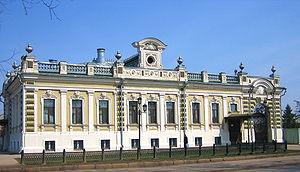
Balakovo est une ville de l'oblast de Saratov, en Russie. Sa population s'élevait à 196 255 habitants en 2013.
Franz Albert Schechtel, né le 7 août 1859 à Saint-Pétersbourg et mort le 7 juillet 1926 à Moscou, est un architecte russe, descendant d'Allemands de la Volga catholiques, qui fut surtout actif à Moscou construisant en vingt ans cinq théâtres, cinq églises, trente-neuf hôtels particuliers et immeubles, la gare de Iaroslavl et nombre de constructions, dans le style néorusse, ou encore Modern Style.